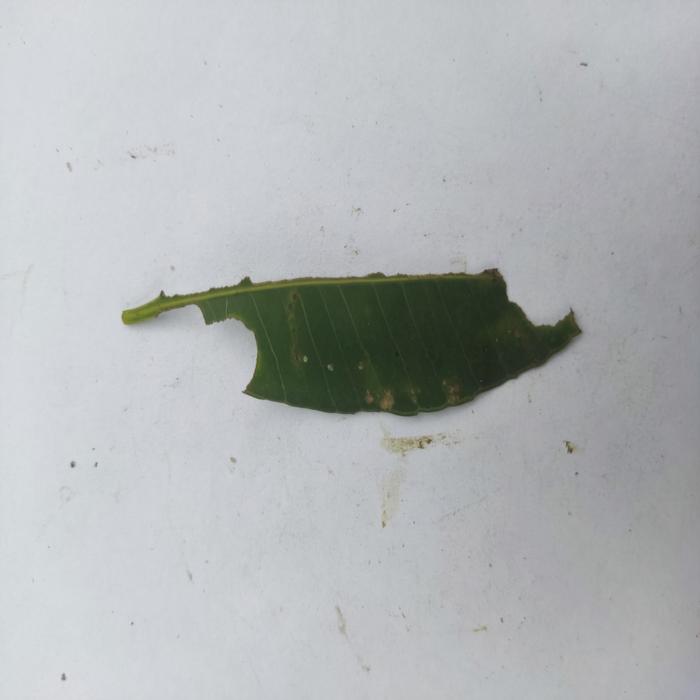
Crop: Hog Plum
Leaf condition: Caterpillars_Infestation